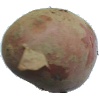
Label: Potato Red 1